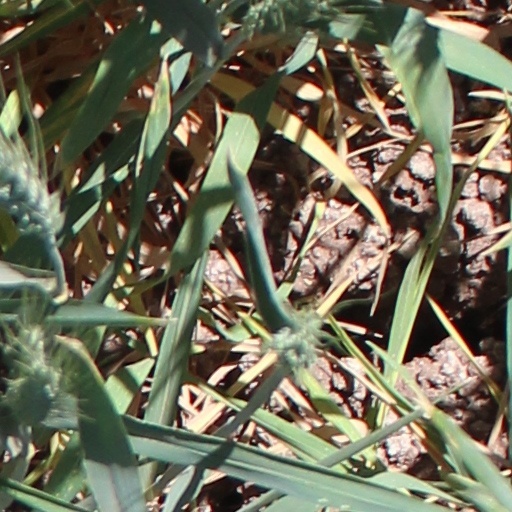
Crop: wheat